Slim De Grey

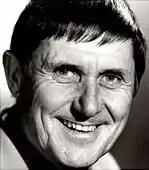

Clifford Frank Degrey (20 May 1918 – 16 March 2007), professionally known as Slim DeGrey and also credited as Slim De Grey and Slim de Gray. was an English-born Australian actor, compere, musician, lyricist, composer and comedian.